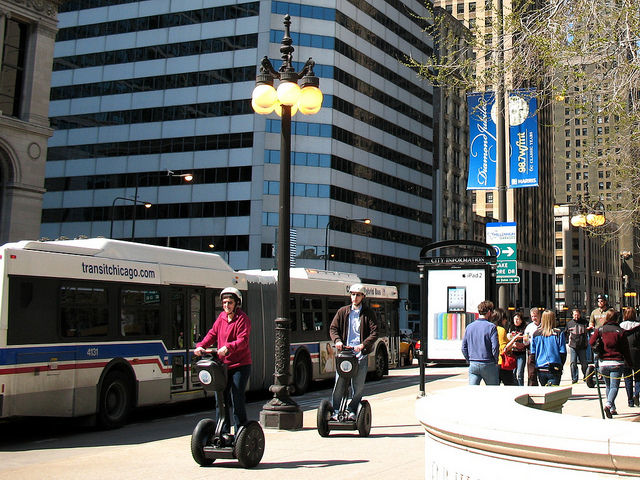
A couple of people riding along side of a city bus.